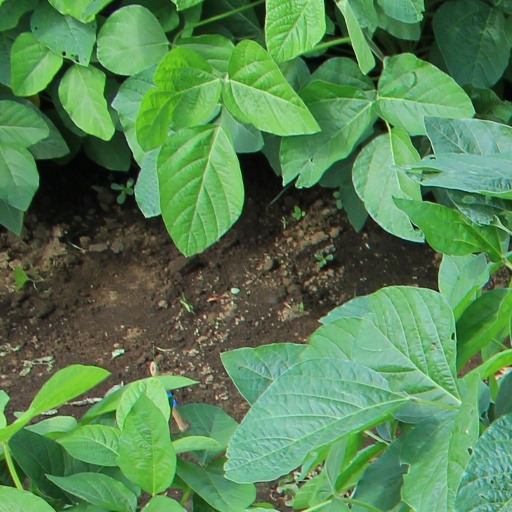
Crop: soybean